Together (1971 film)

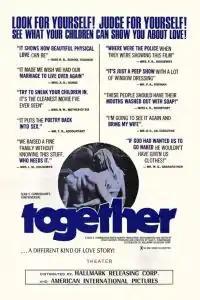
Poster

Together is a 1971 film directed by Sean S. Cunningham. Cunningham's first film "The Art of Marriage" had attracted Wes Craven, who wanted to be in the film business. This was Craven's first credit. Cunningham and Craven would later work on "The Last House on the Left".